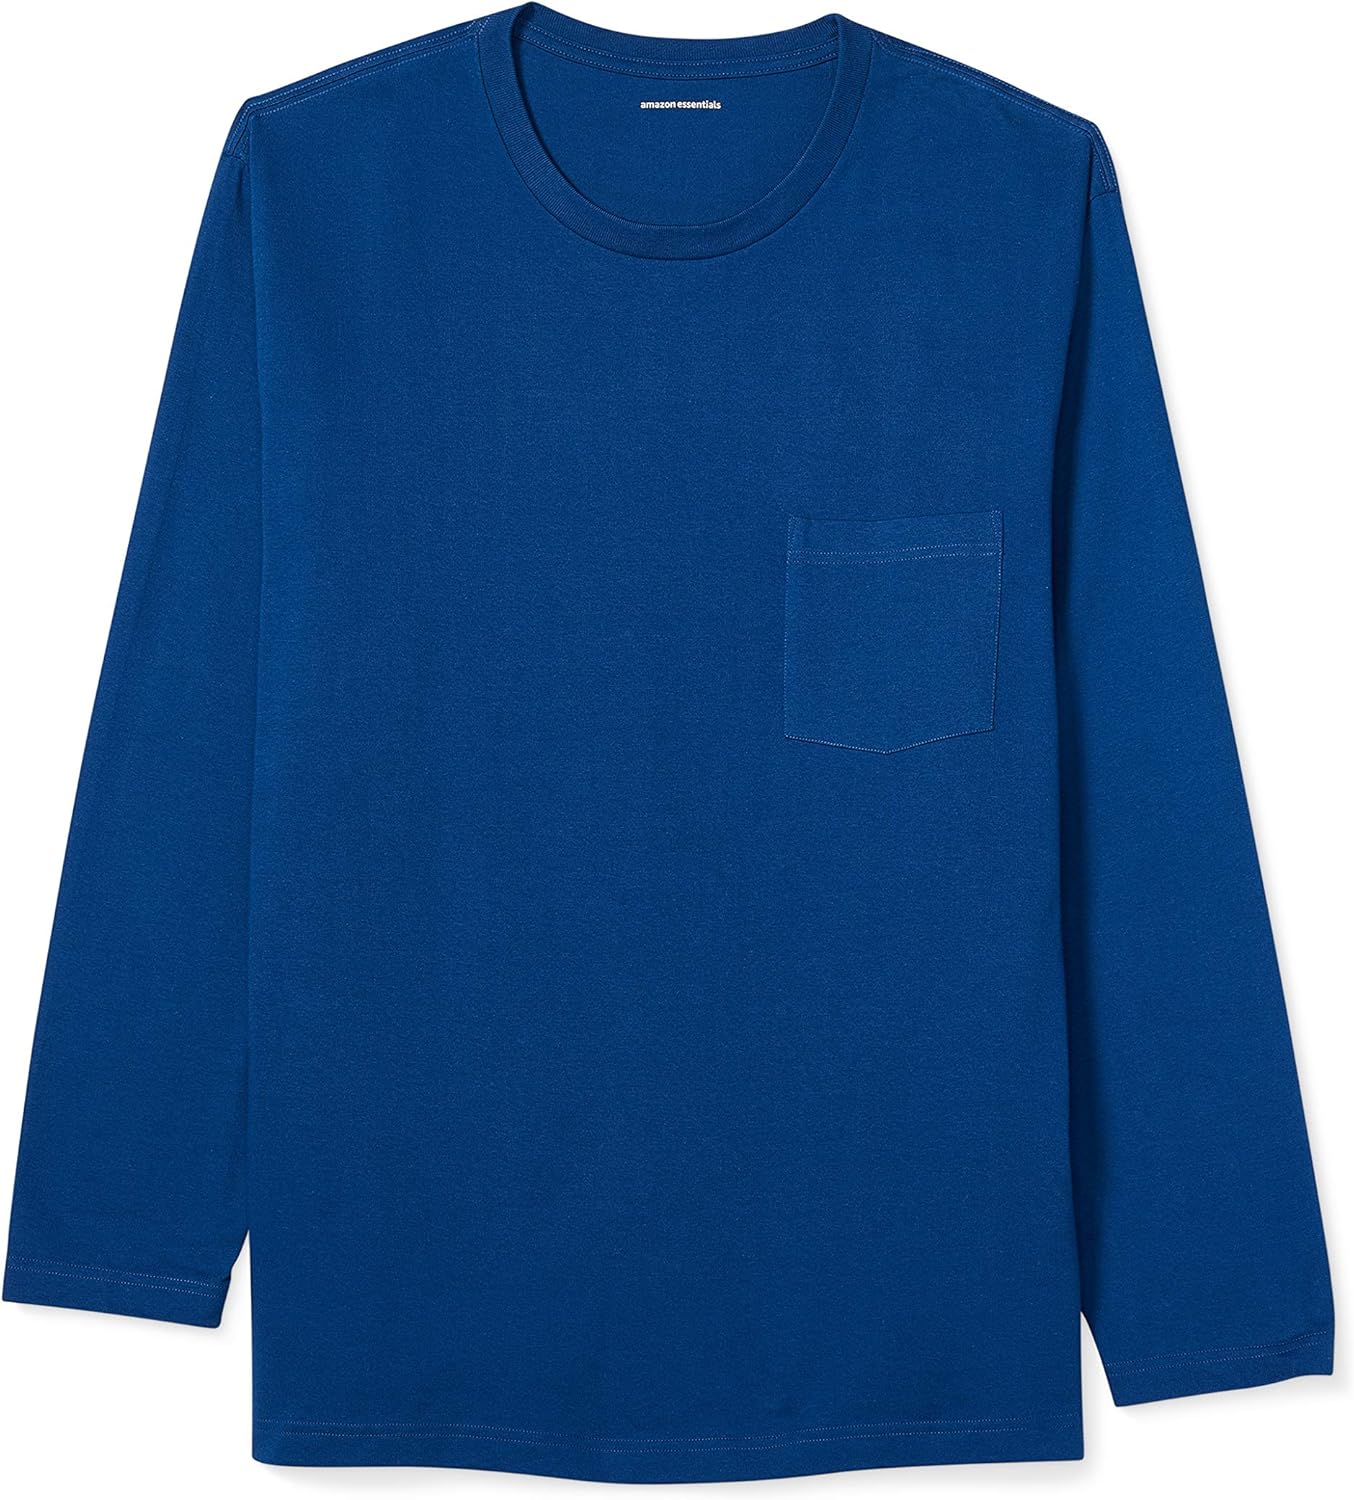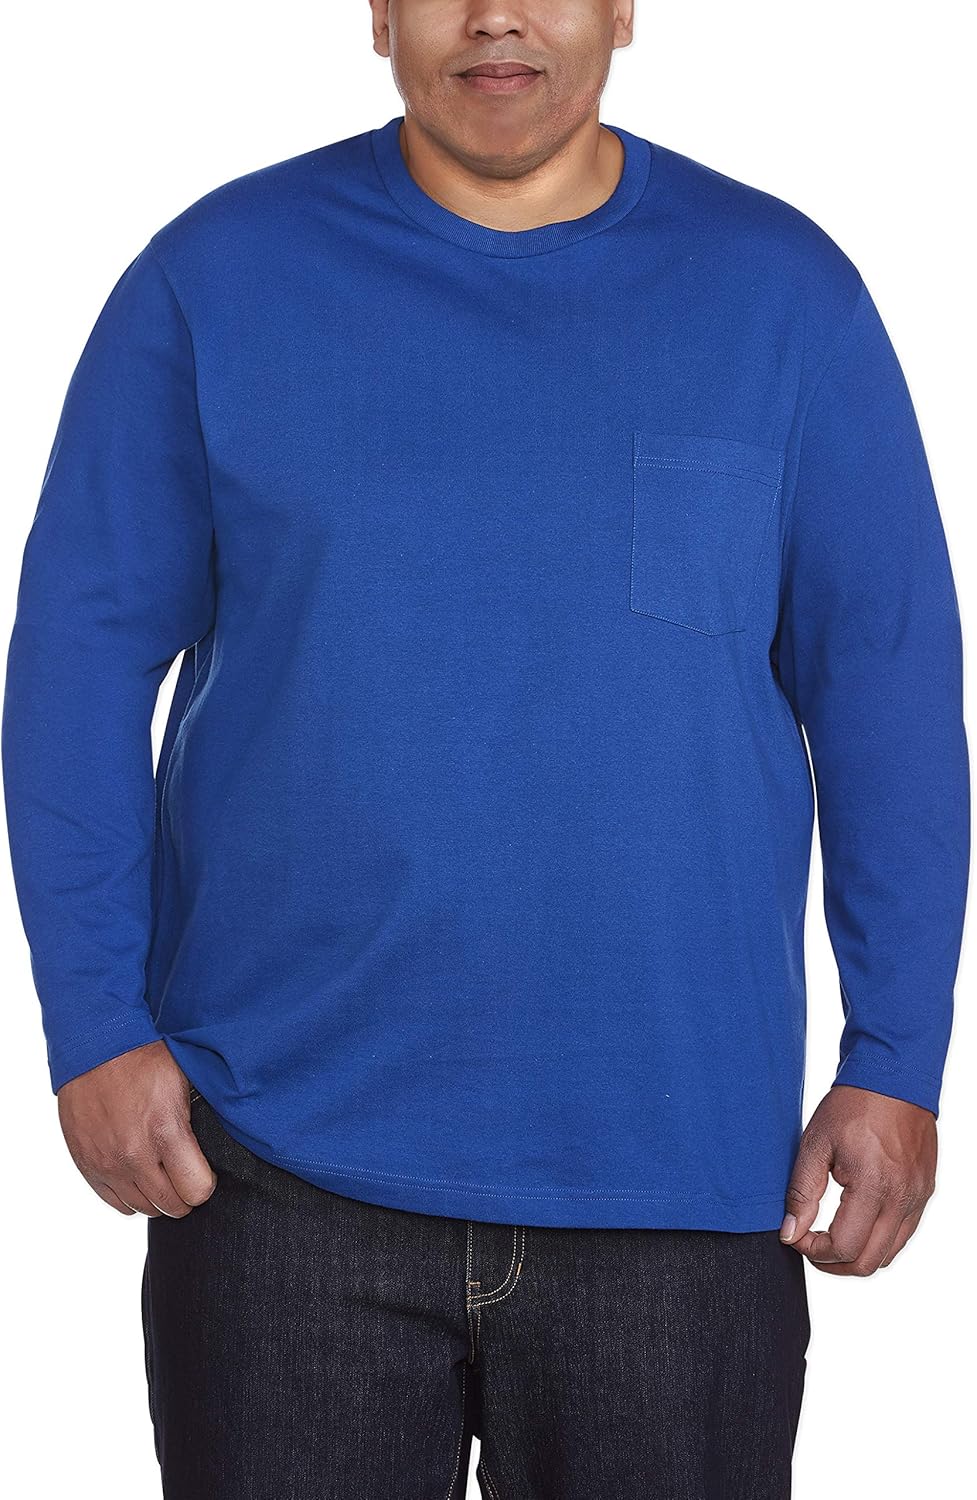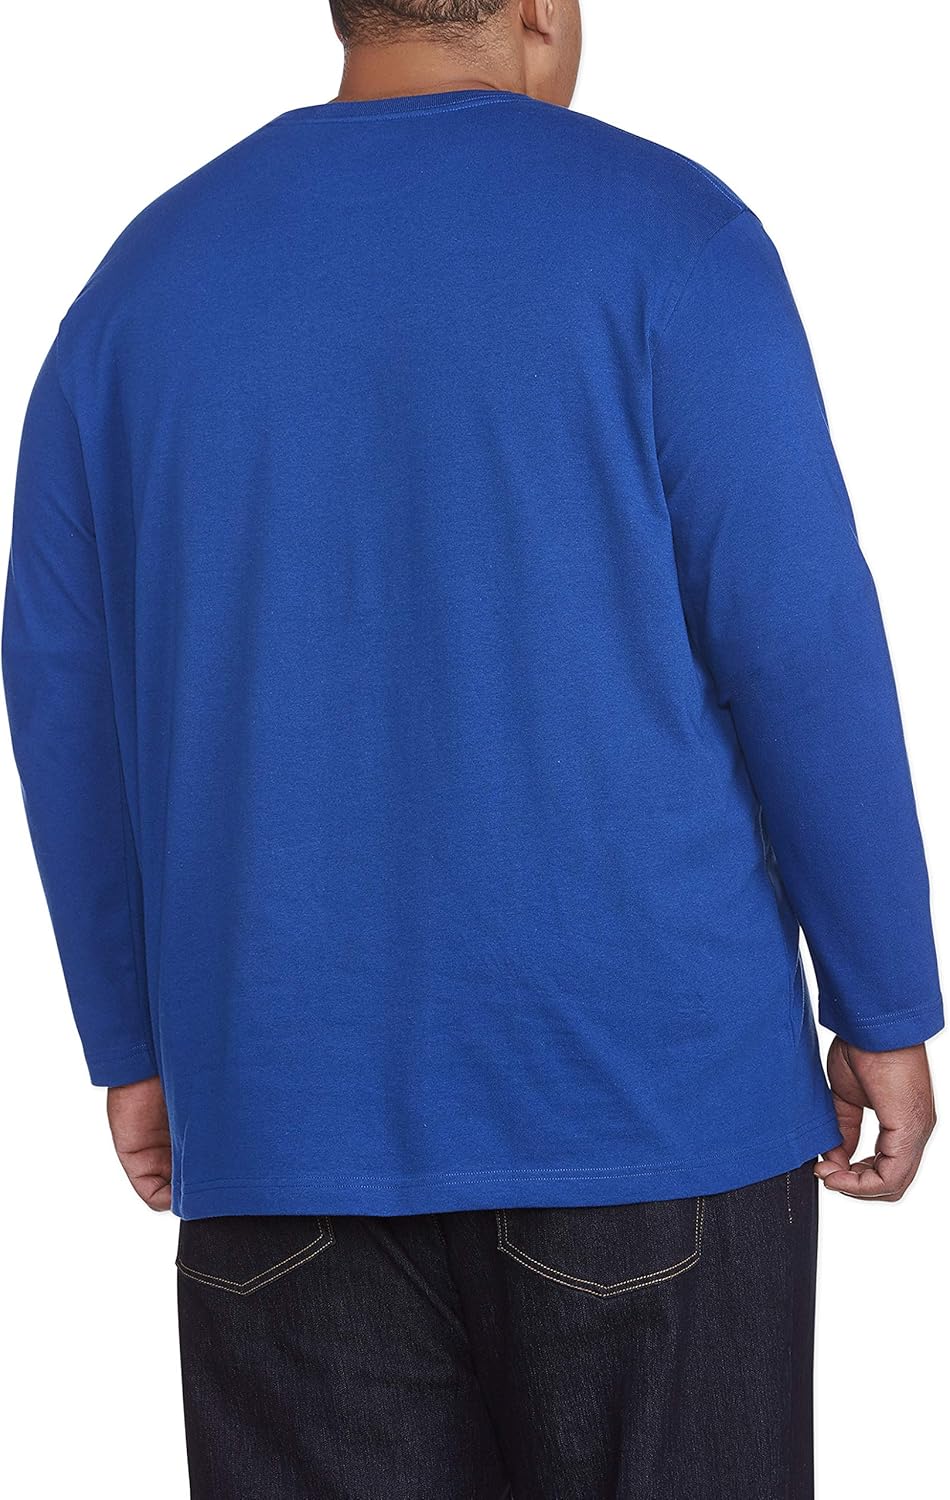
Amazon Essentials Men's Big & Tall Long-Sleeve Pocket T-Shirt fit by DXL
Category: AMAZON FASHION
An Amazon brand - With fits designed by DXL, Amazon Essentials offers menswear built for your proportions. Put your best foot forward. Amazon Essentials is focused on creating affordable, high-quality, and long-lasting everyday clothing you can rely on. Our line of men’s must-haves includes polo shirts, chino pants, classic-fit shorts, casual button-downs, and crew-neck tees. Our consistent sizing takes the guesswork out of shopping, and each piece is put to the test to maintain the highest standards in quality and comfort.
Features: 100% Cotton | Imported | Pull On closure | Machine Wash | With fits designed by DXL, Amazon Essentials offers menswear built for your proportions. Put your best foot forward. | Casual and versatile, this regular-fit long-sleeve pocket tee is made with comfortable cotton jersey and a straight hem for everyday wear | Chest pocket, ribbed crewneck, tag-free | Everyday made better: we listen to customer feedback and fine-tune every detail to ensure quality, fit, and comfort